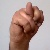
The image shows a hand gesture representing the letter 'N' in Indian Sign Language.